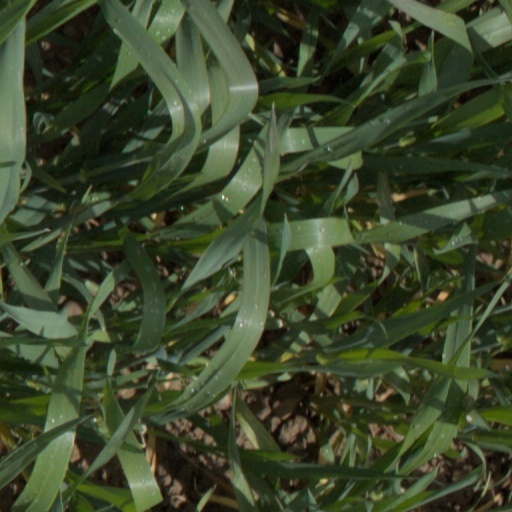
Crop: wheat